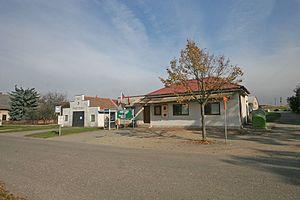
Divec est une commune du district de Hradec Králové, dans la région de Hradec Králové, en République tchèque. Sa population s'élevait à 234 habitants en 2017.